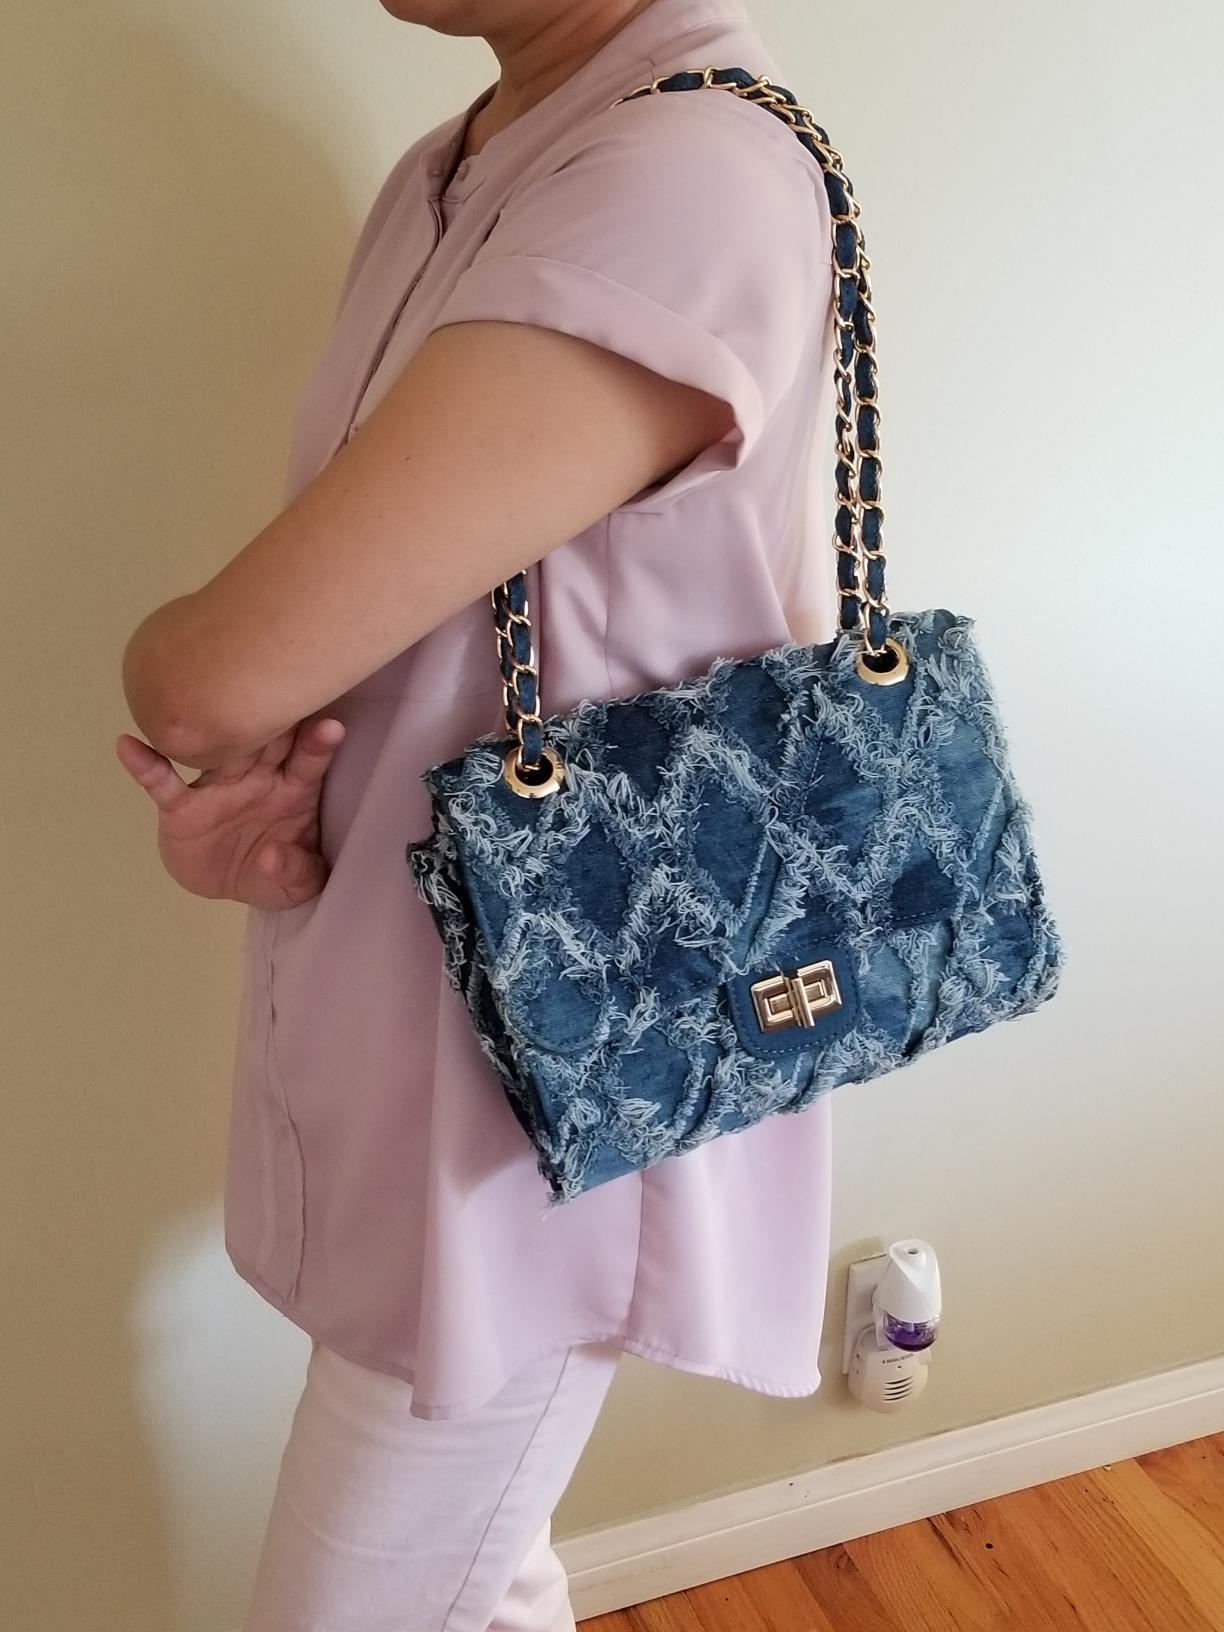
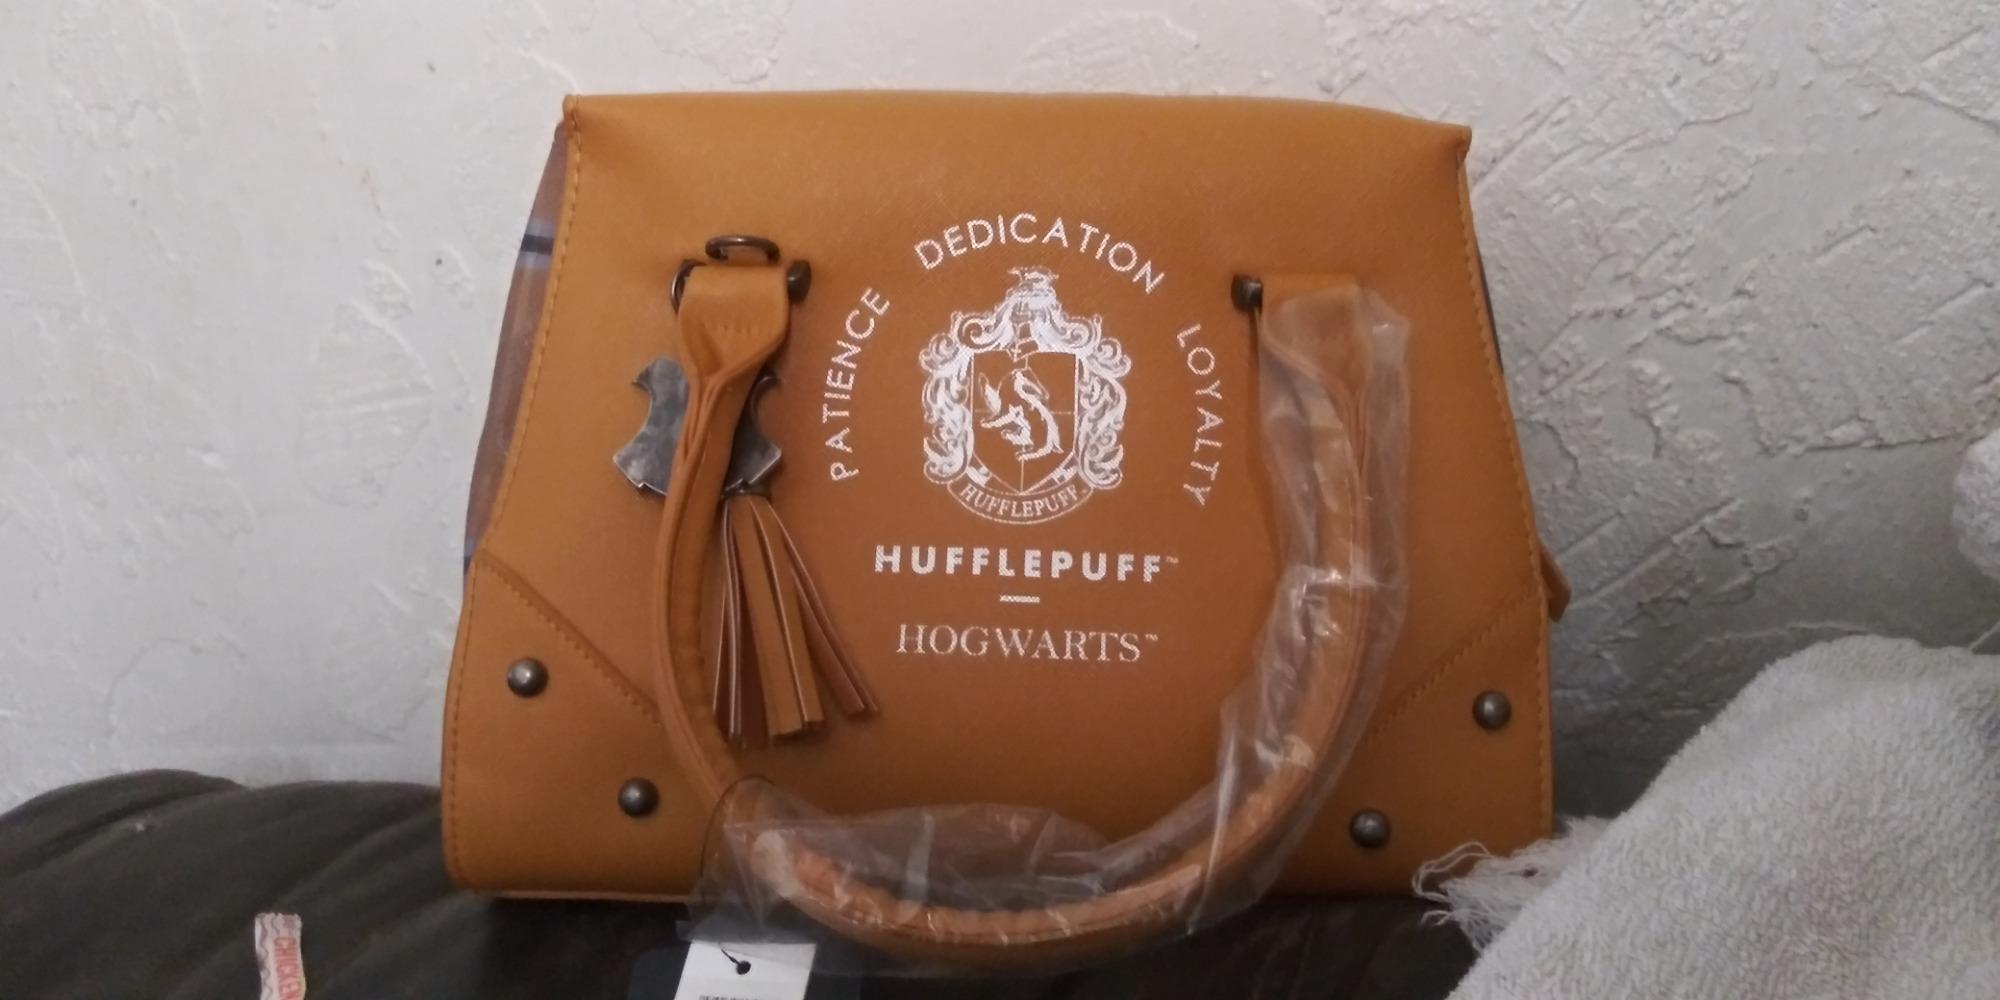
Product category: accessories_handbag
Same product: no